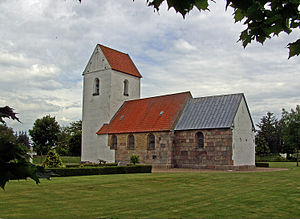
Feldingbjerg Kirke
Feldingbjerg Kirke set fra sydøst
fra sydøst
Feldingbjerg Kirke ligger i Stoholm Sogn der ind til 2007 hed Feldingbjerg Sogn, og er et sogn i Viborg Domprovsti. Sognet ligger i Viborg Kommune